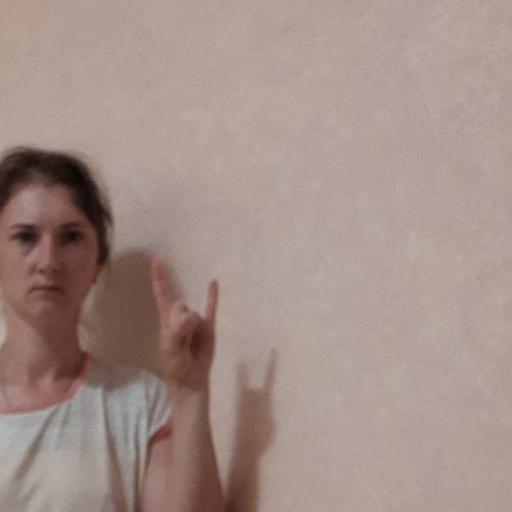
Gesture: rock